Slickenside

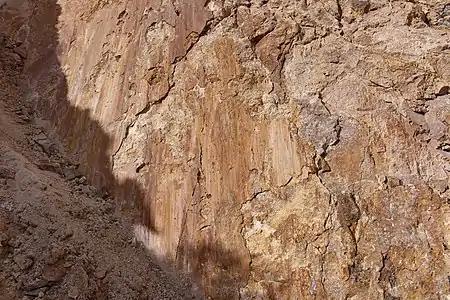
Mirror slickenside on scarp of Fairview Fault, Dixie Valley, Nevada, USA

The unique geometry of a slickenside can be created in a variety of ways, but the precise mechanisms that create them is not well understood. The grinding between two rocks produces granular material, and there is a change in the behaviour of wear material when the particle size is reduced to nanometers. When the particle size is reduced so dramatically that the surface becomes shiny, it can be characterized as a fault mirror.